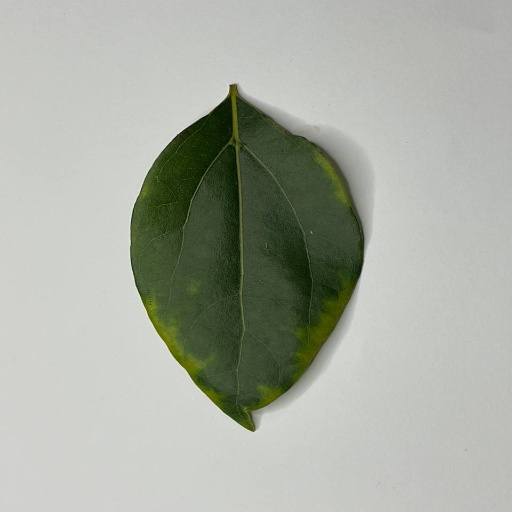
Species: Camphor
Leaf condition: Bacterial Spot